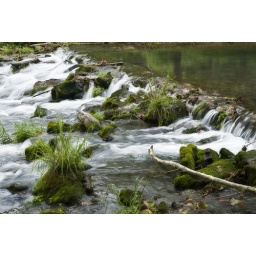
There is no shortage of opportunites to shoot the water rippling over the rocks at Roaring River State Park.